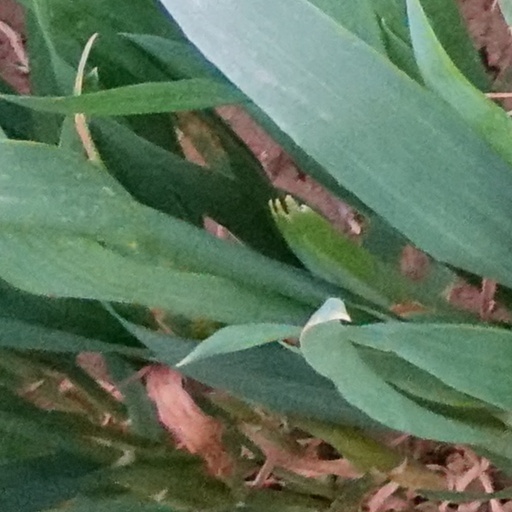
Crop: wheat